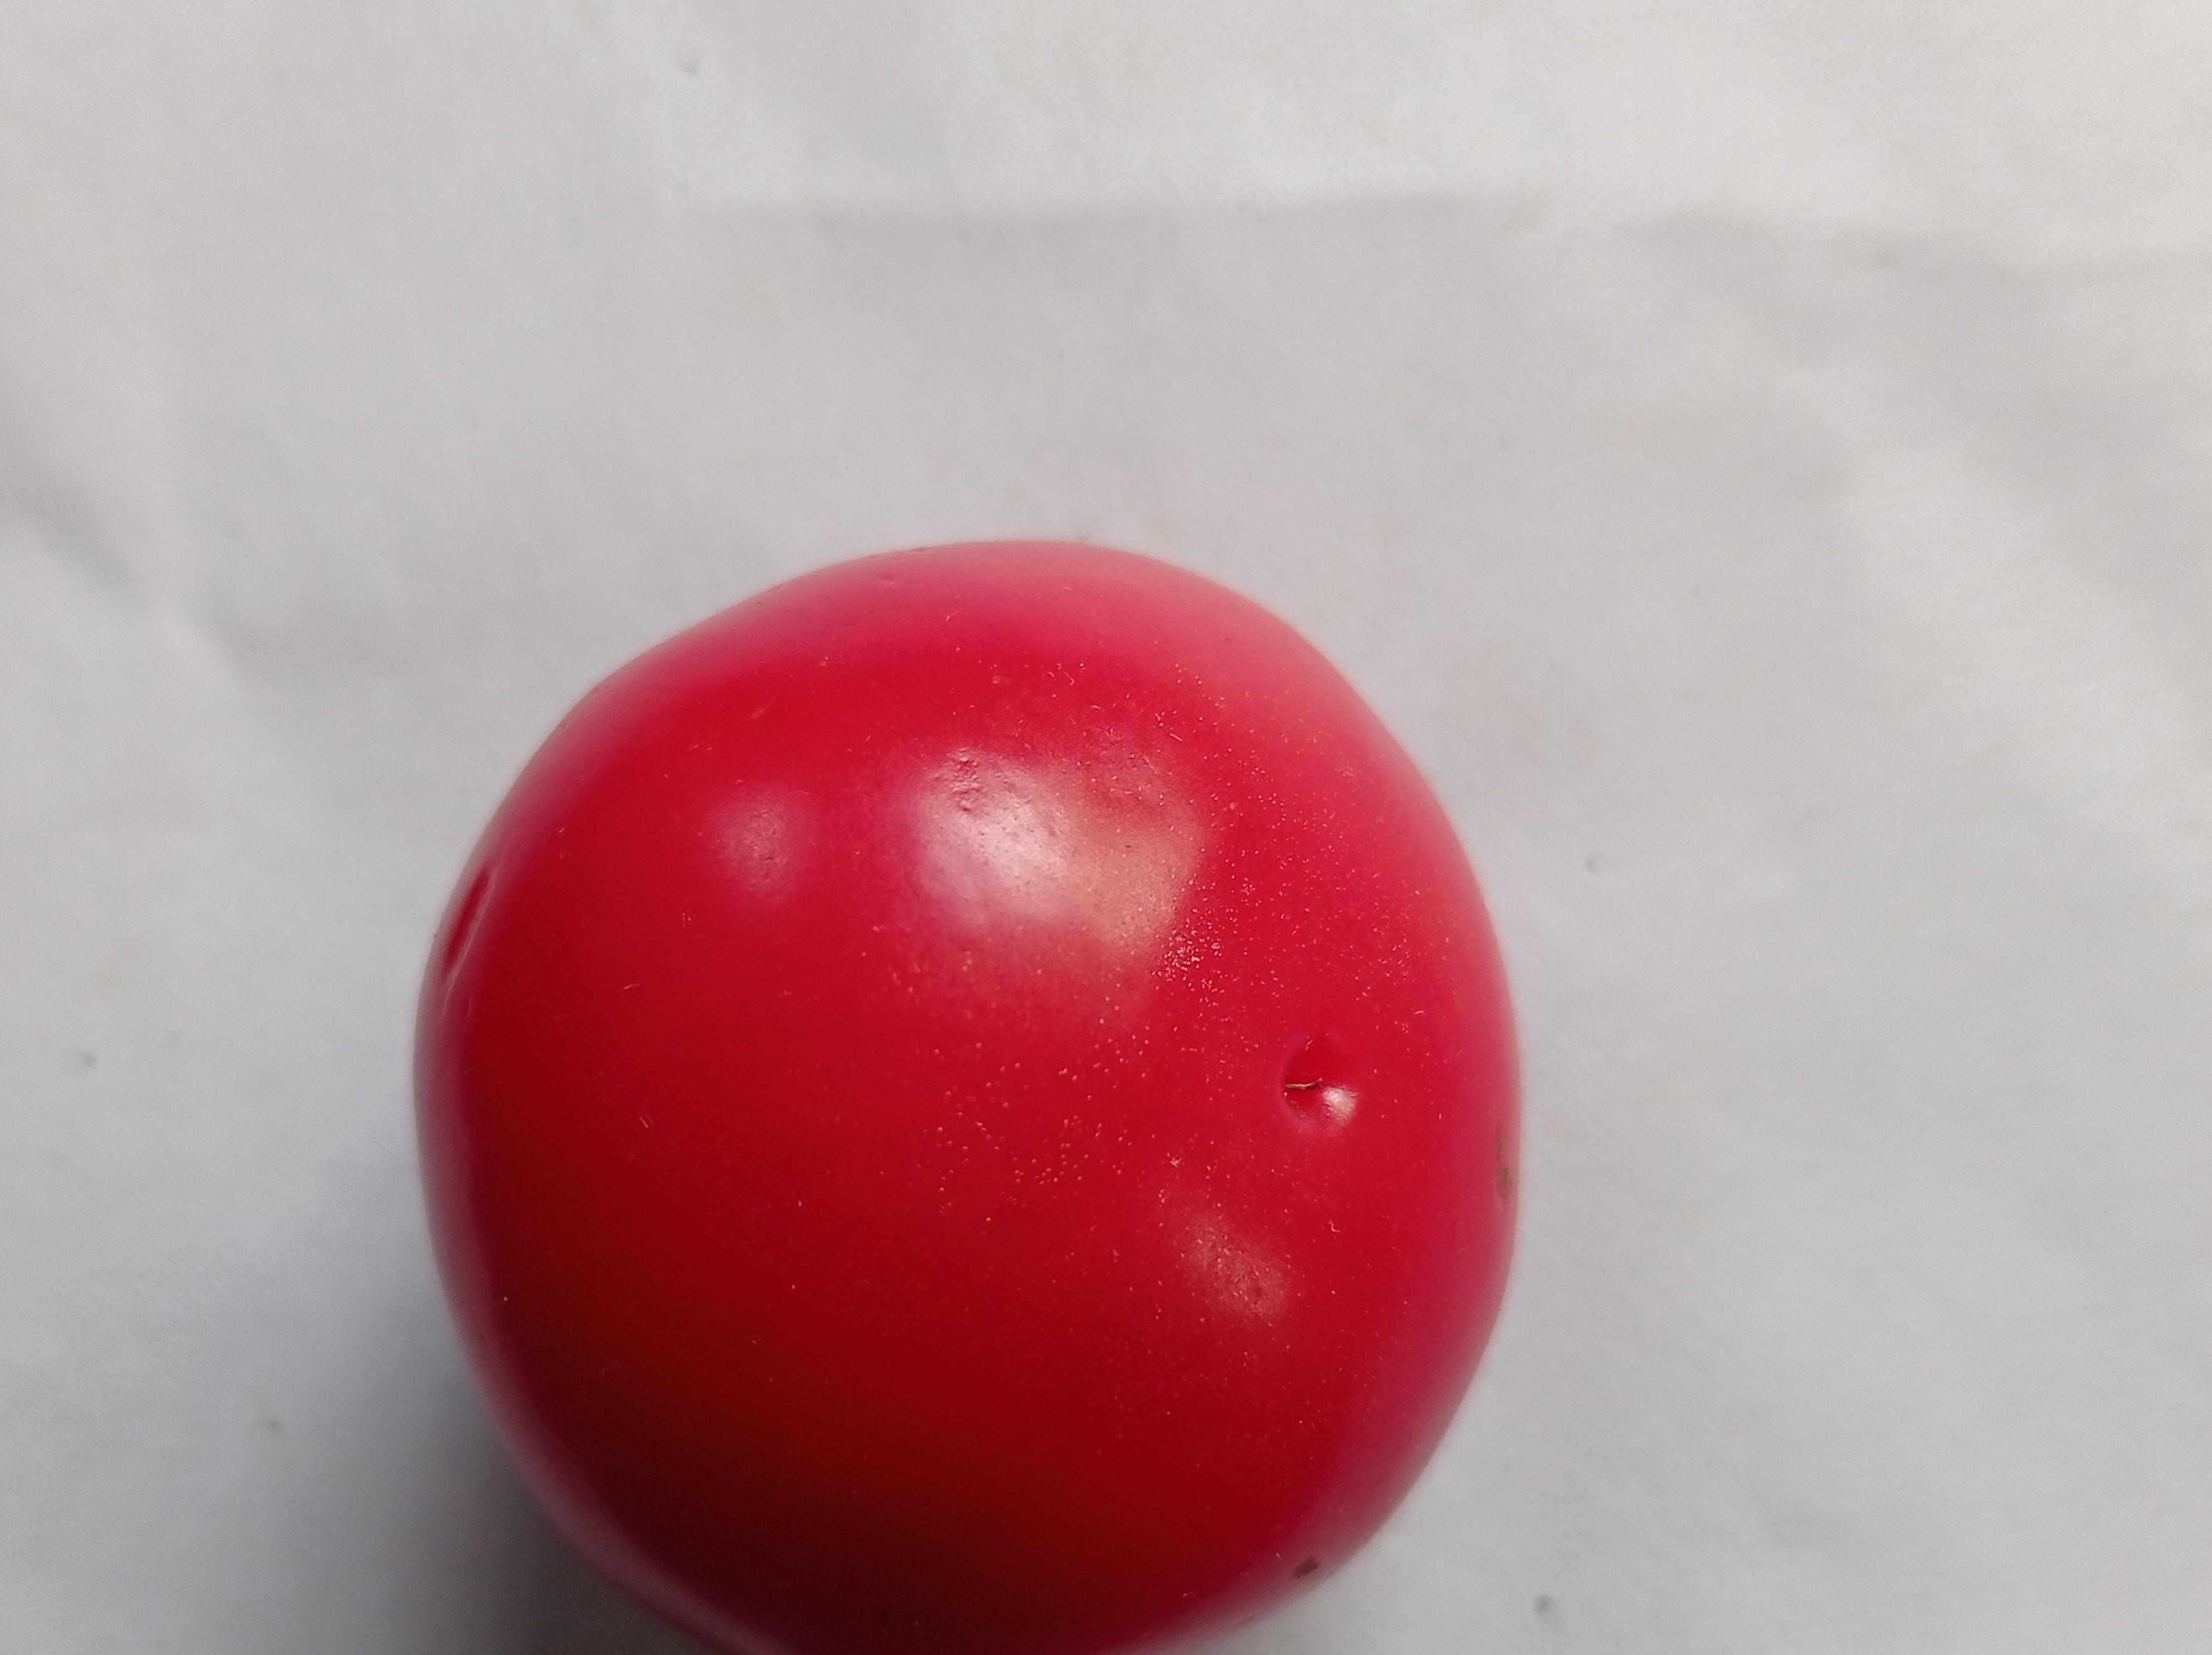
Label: Fresh